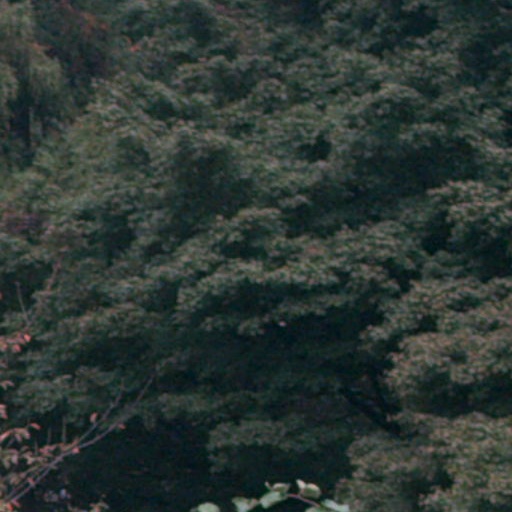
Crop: cassava